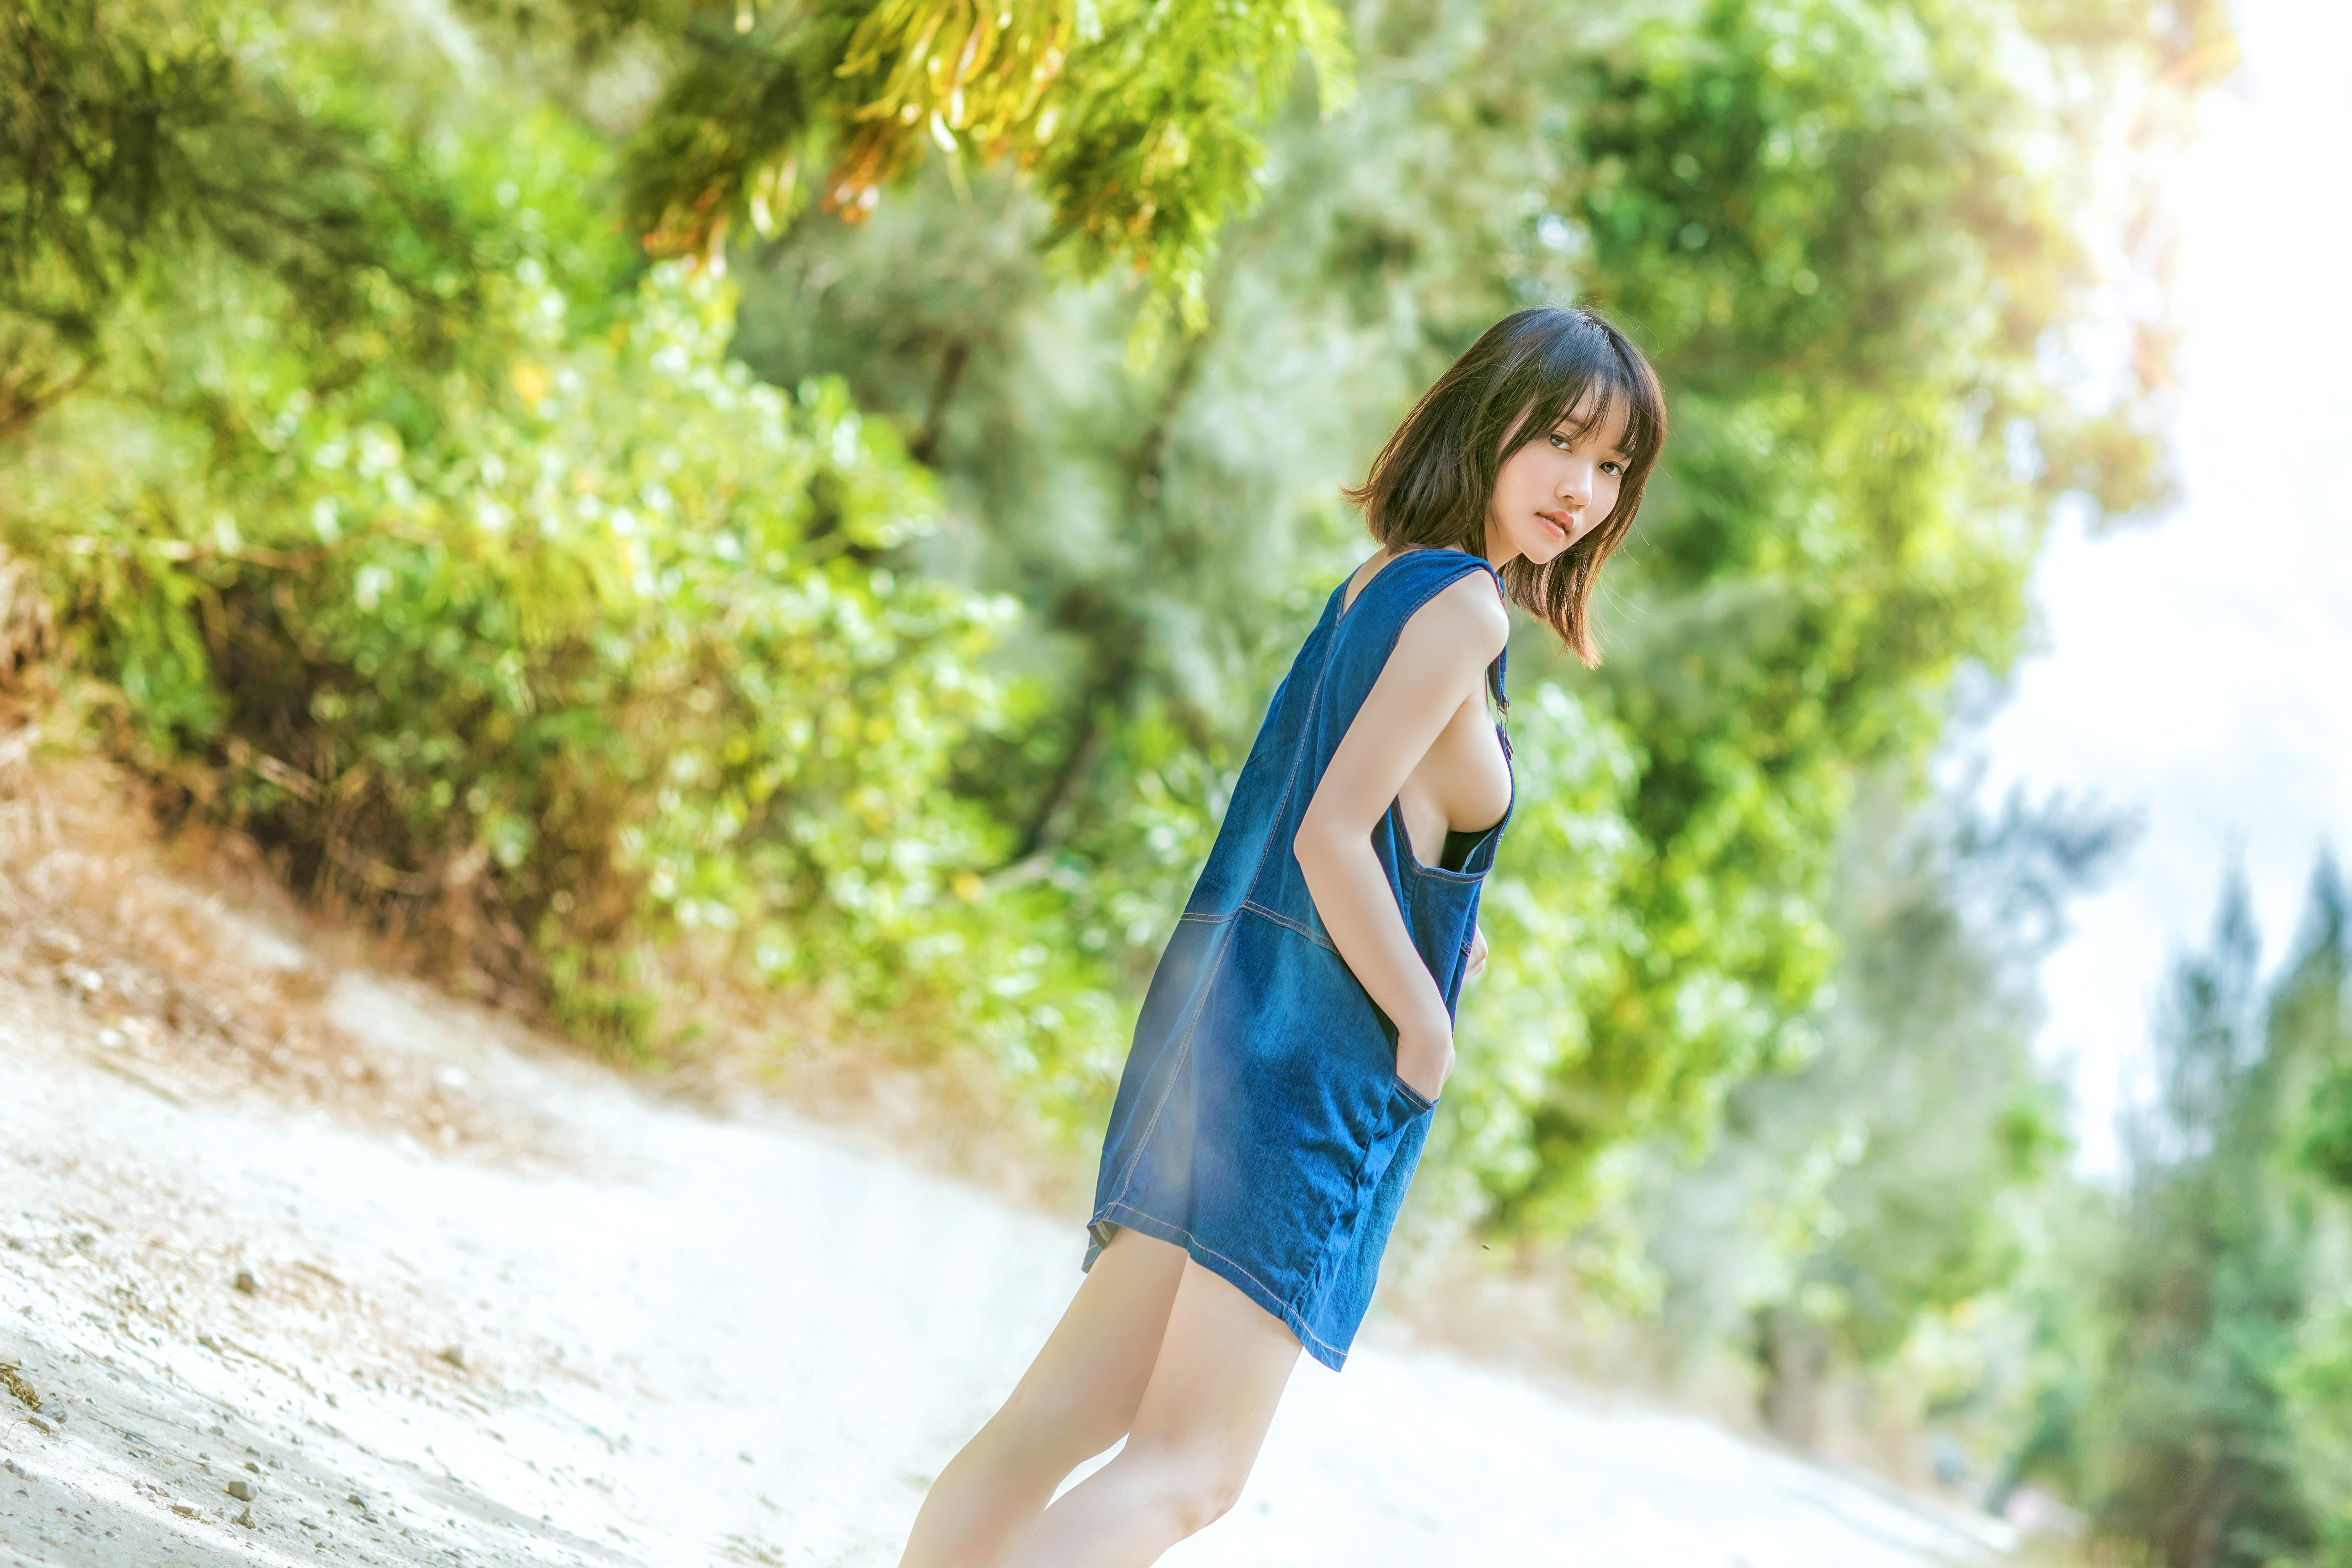
female, lady, model, person, photography, wallpaper, mouth, hairstyle, eye, sleeve, shoulder, People in nature, summer, sunlight, street fashion, dress, knee, long hair, waist, portrait photography, fashion model, photo shoot, day dress, portrait, trail